Manuel do Nascimento Vargas

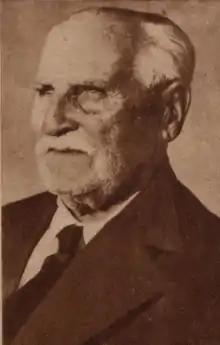
Vargas in 1934, one day before his 90th birthday

Manuel do Nascimento Vargas (25 November 1844 – 21 October 1943) was a Brazilian military officer and politician who is best known as the father of president Getúlio Vargas. He served as mayor of São Borja from 1907 to 1911.